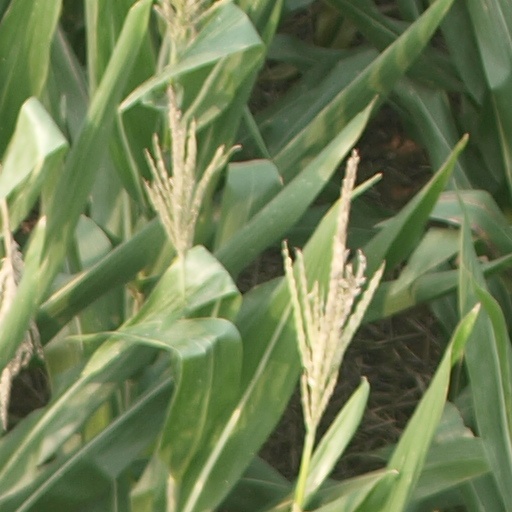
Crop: maize; corn